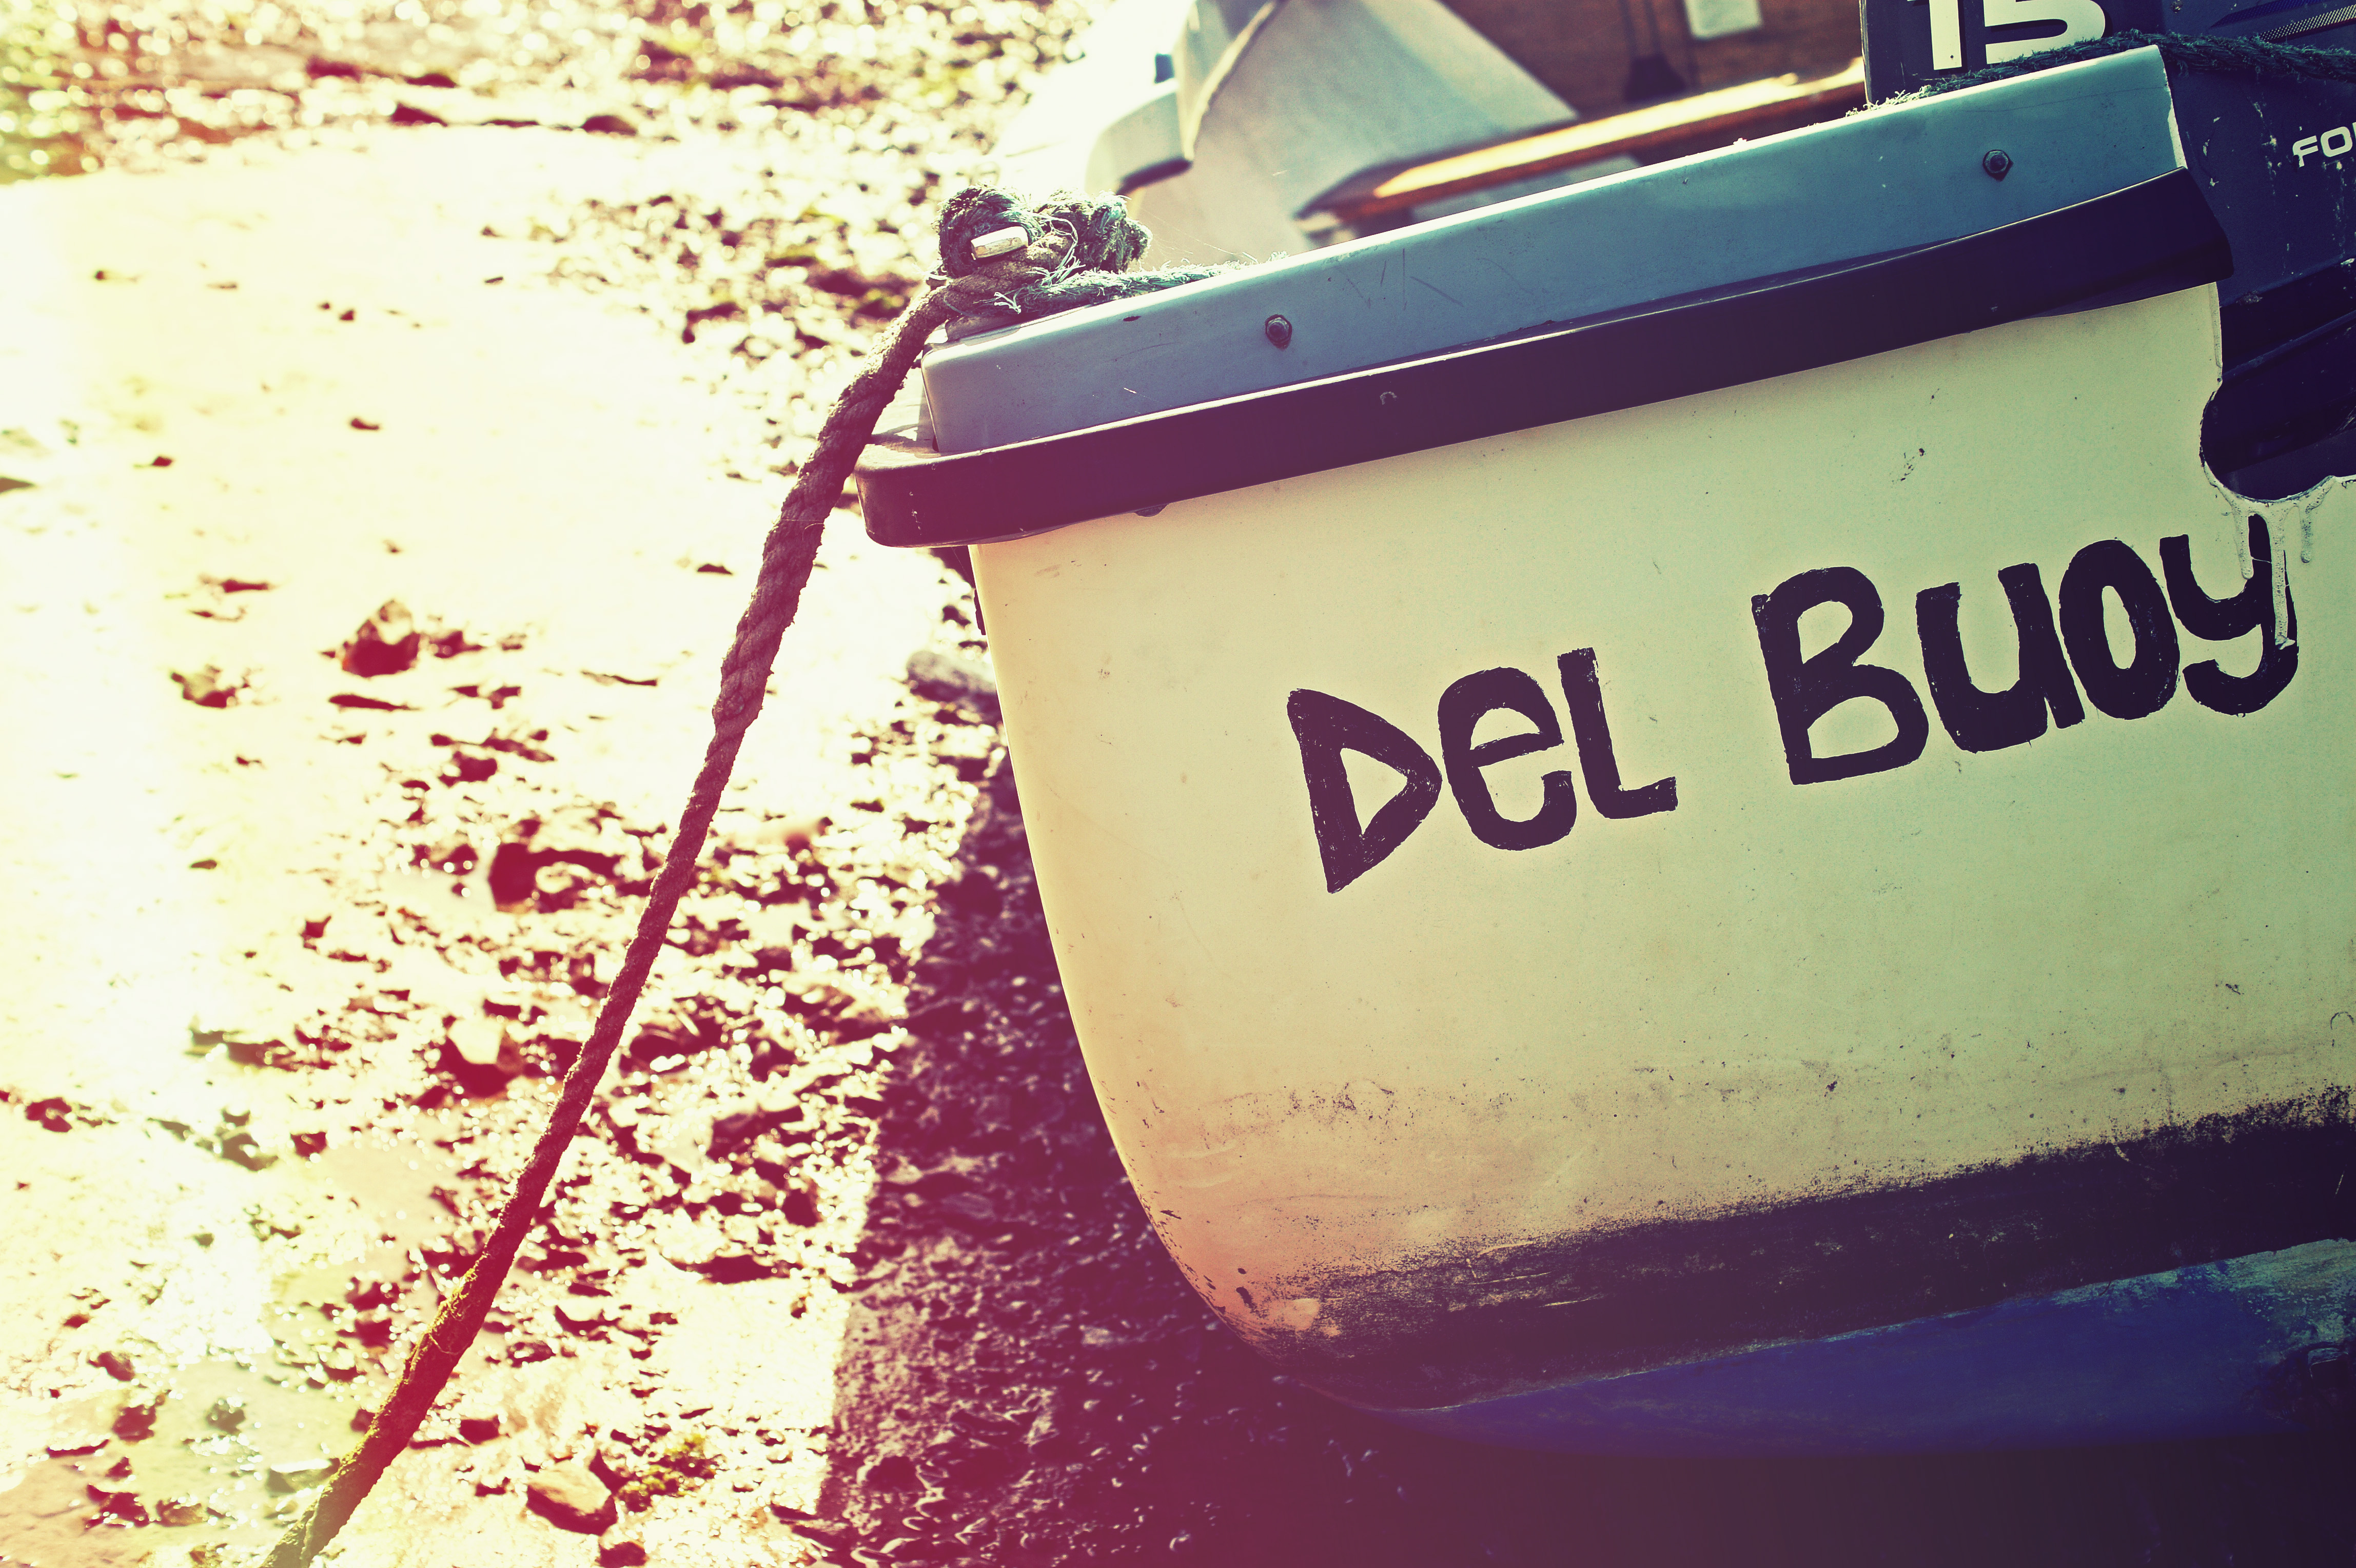
beach, sea, coast, sunset, vehicle, color, holiday, boats, shape, pembrokeshire, solva